Omnium

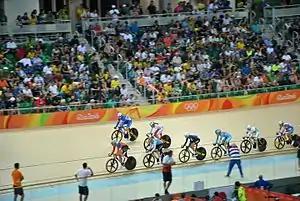
Omnium scratch race at the Rio Olympics

From June 2014 until the end of 2016, the omnium as defined by the Union Cycliste Internationale (UCI) consisted of the following six events held over 2 days: